Sega Genesis

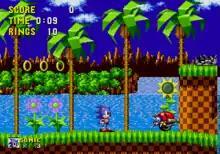
A screenshot of "Sonic the Hedgehog", taken from its first level, Green Hill Zone

In its first foray into online gaming, Sega created Sega Meganet, which debuted in Japan on November 3, 1990. Operating through a cartridge and a peripheral called the "Mega Modem", this allowed Mega Drive players to play a total of seventeen games online. A North American version, dubbed "Tele-Genesis", was announced at the Winter Consumer Electronics Show (Winter CES) in January 1990 but never released, though a version was operated in Brazil starting in 1995. Another phone-based system, the Mega Anser, turned the Japanese Mega Drive into an online banking terminal.